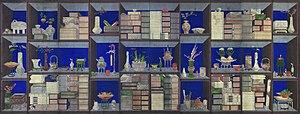
Chaekgeori